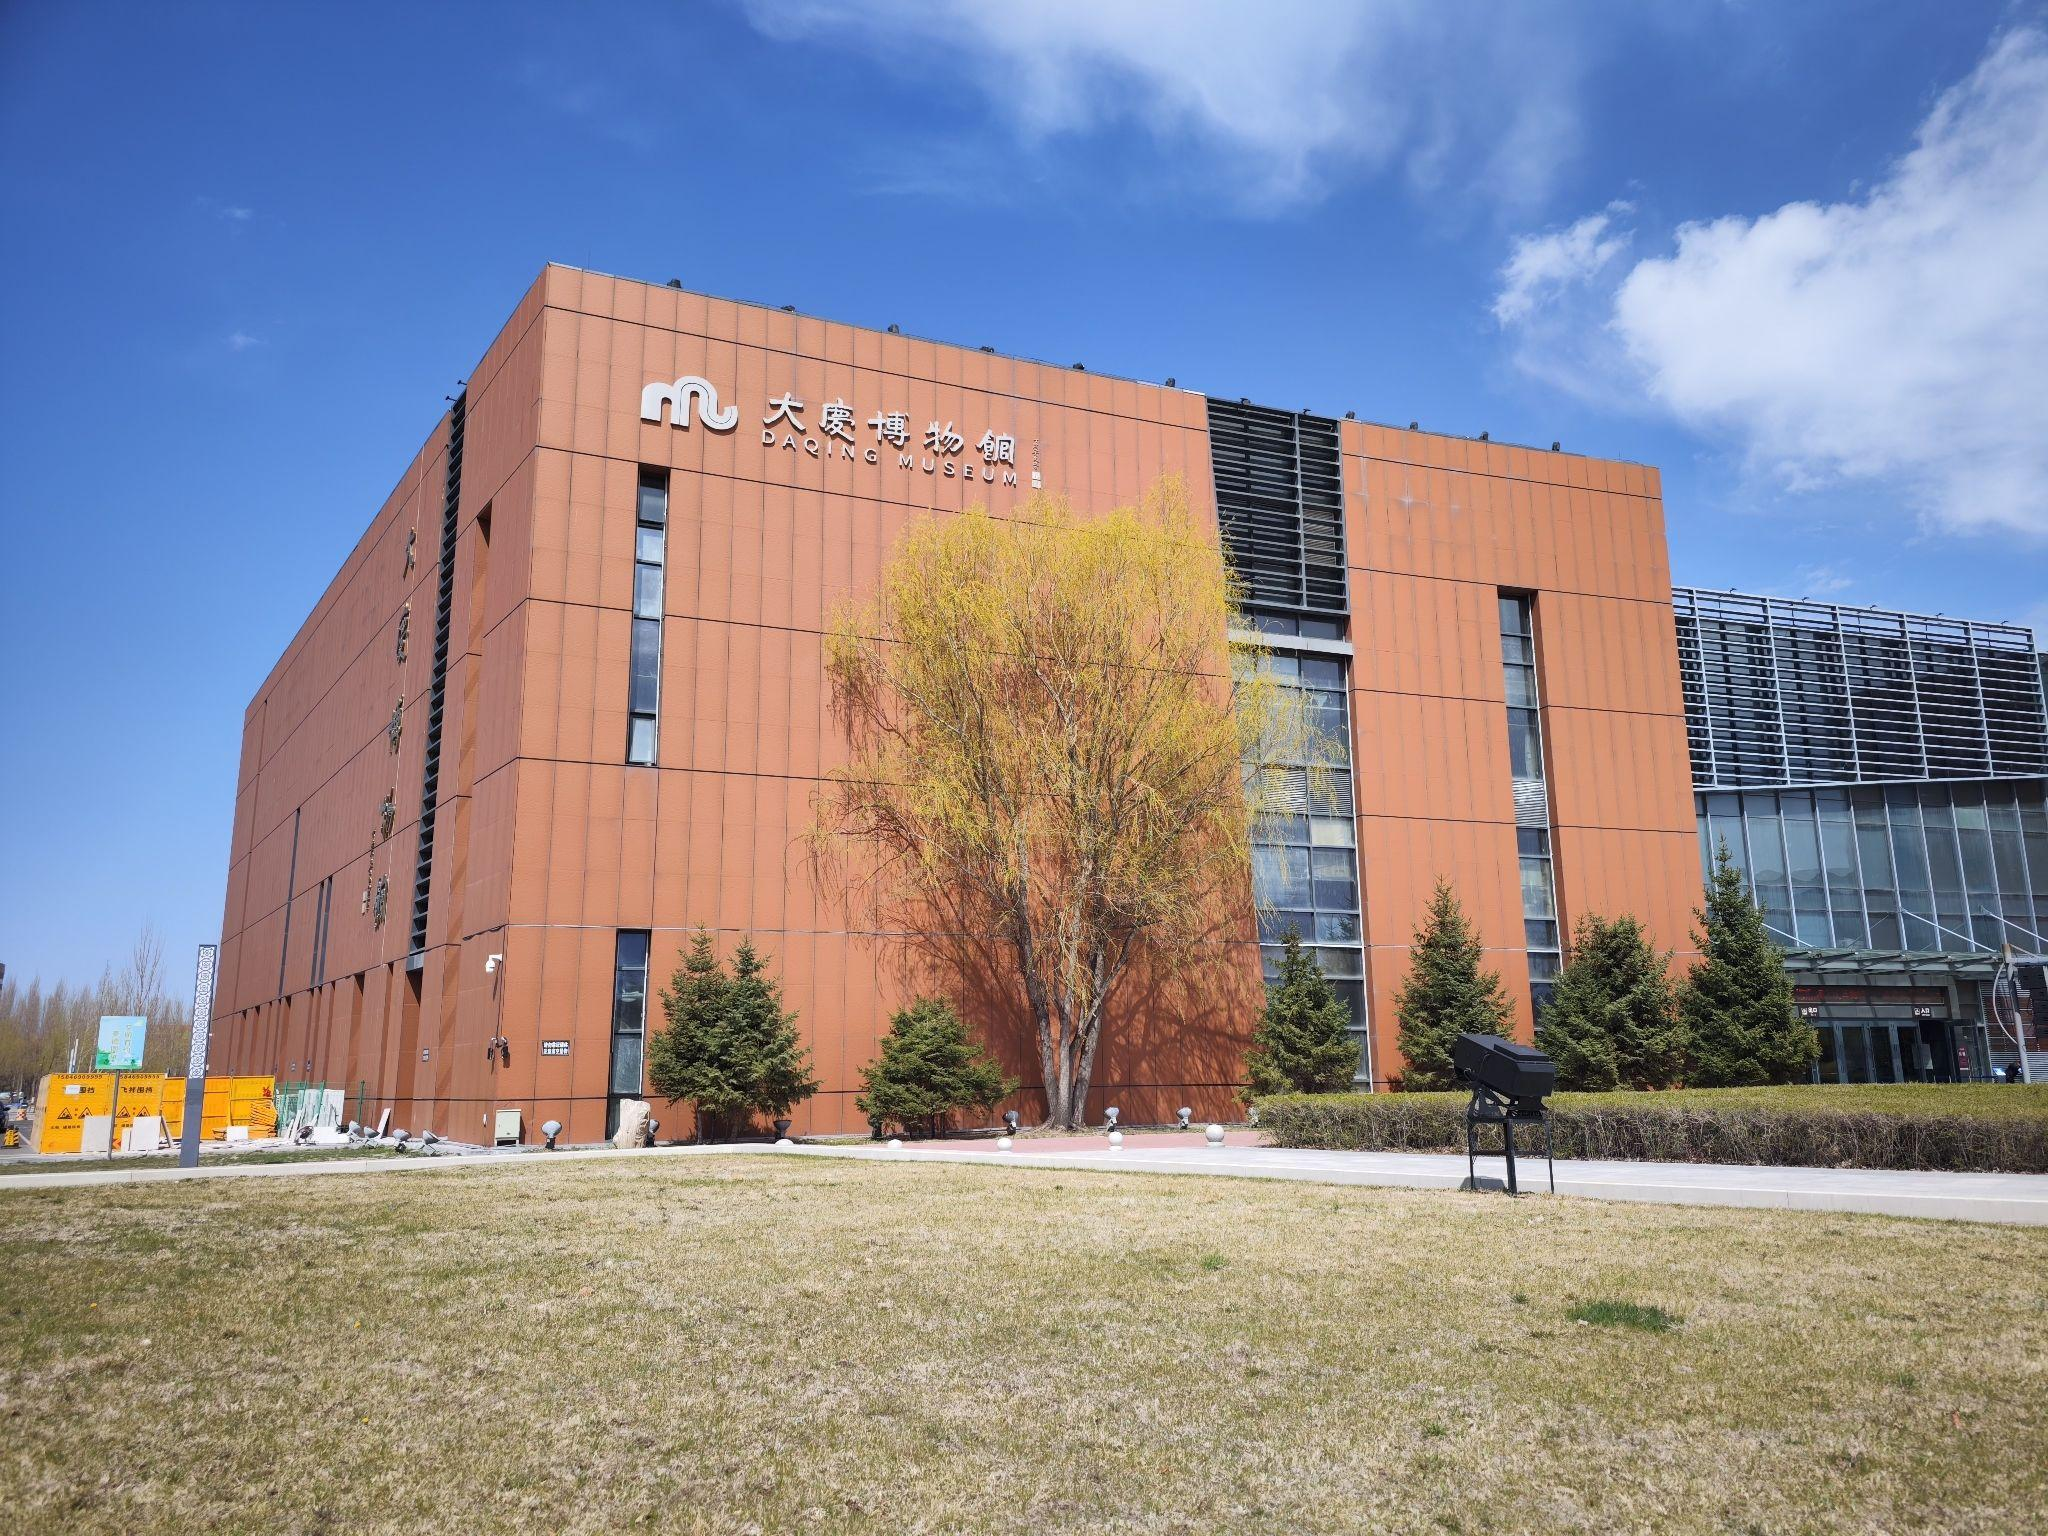
地标名称：大庆博物馆
所在城市：大庆市·龙凤区